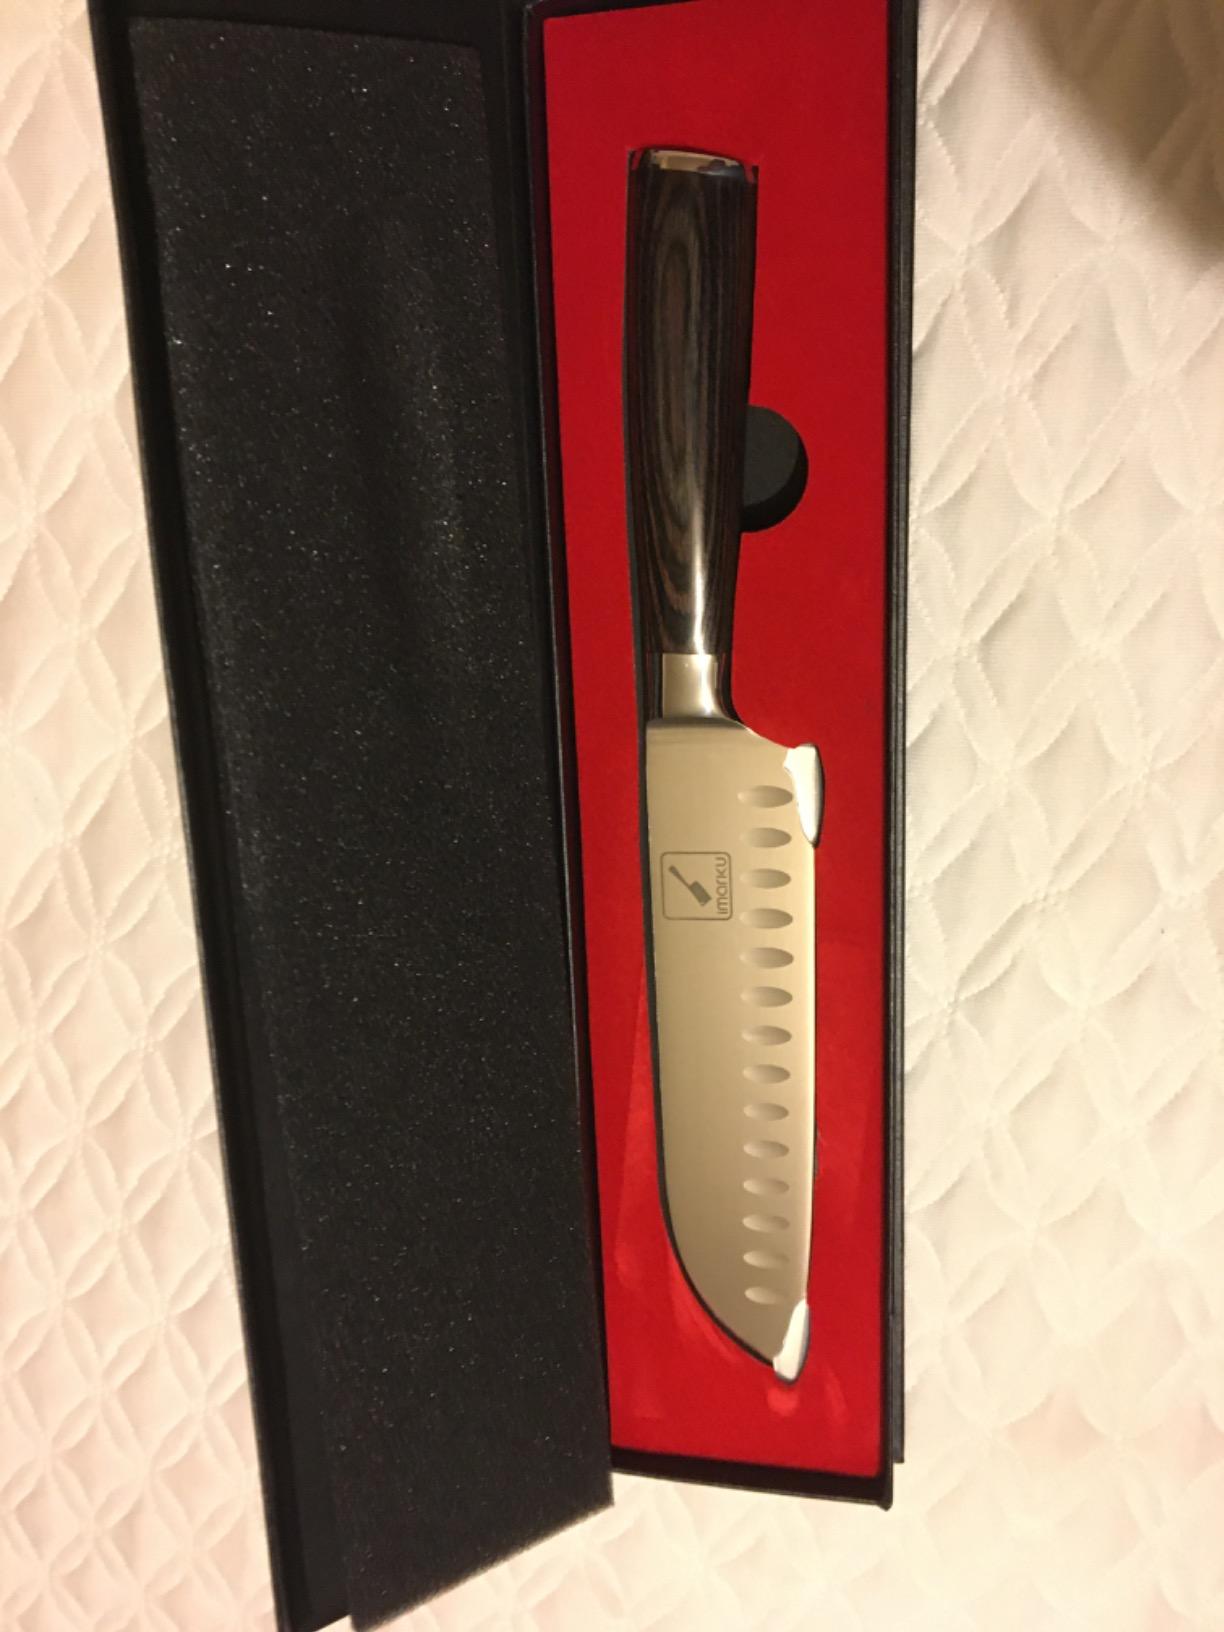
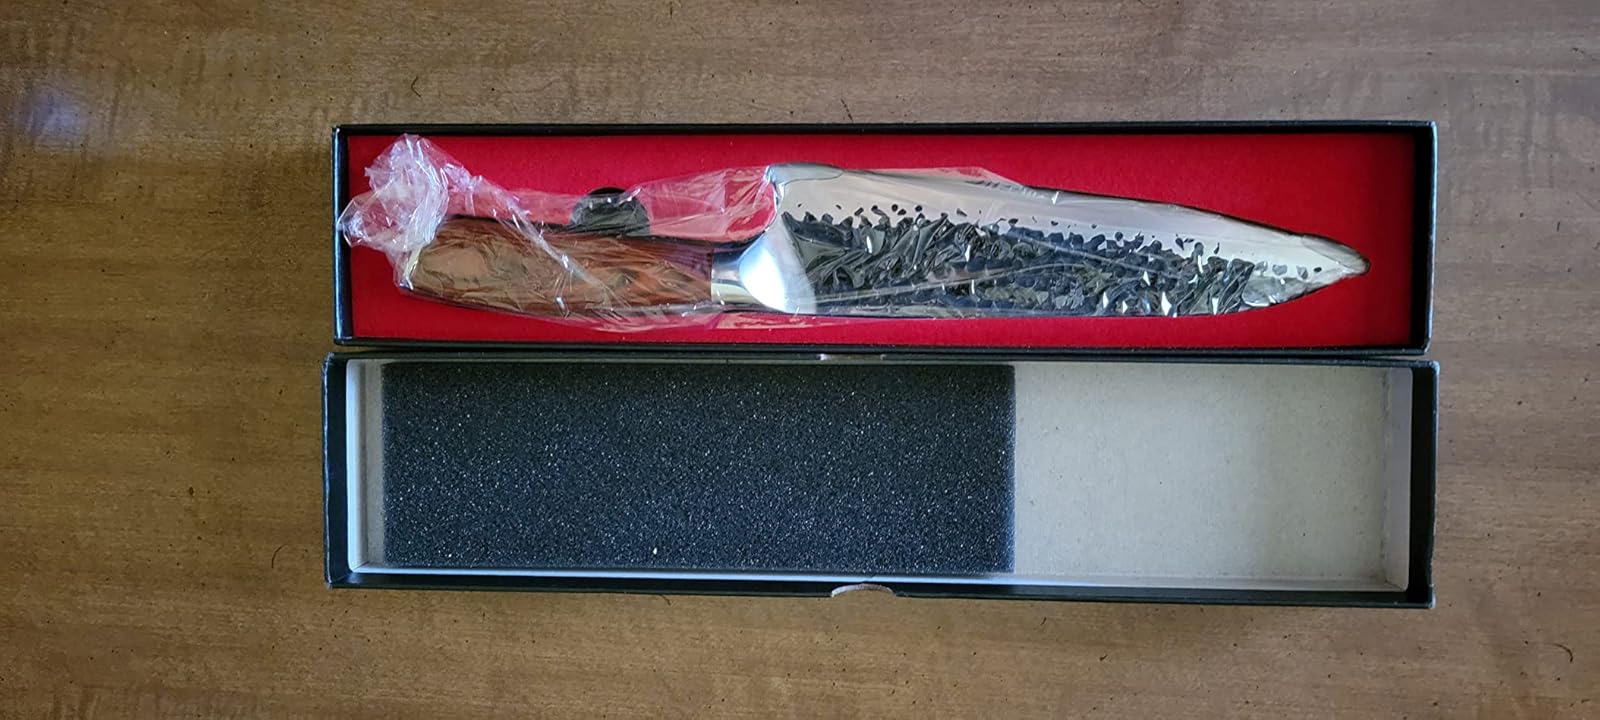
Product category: items_knife
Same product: no